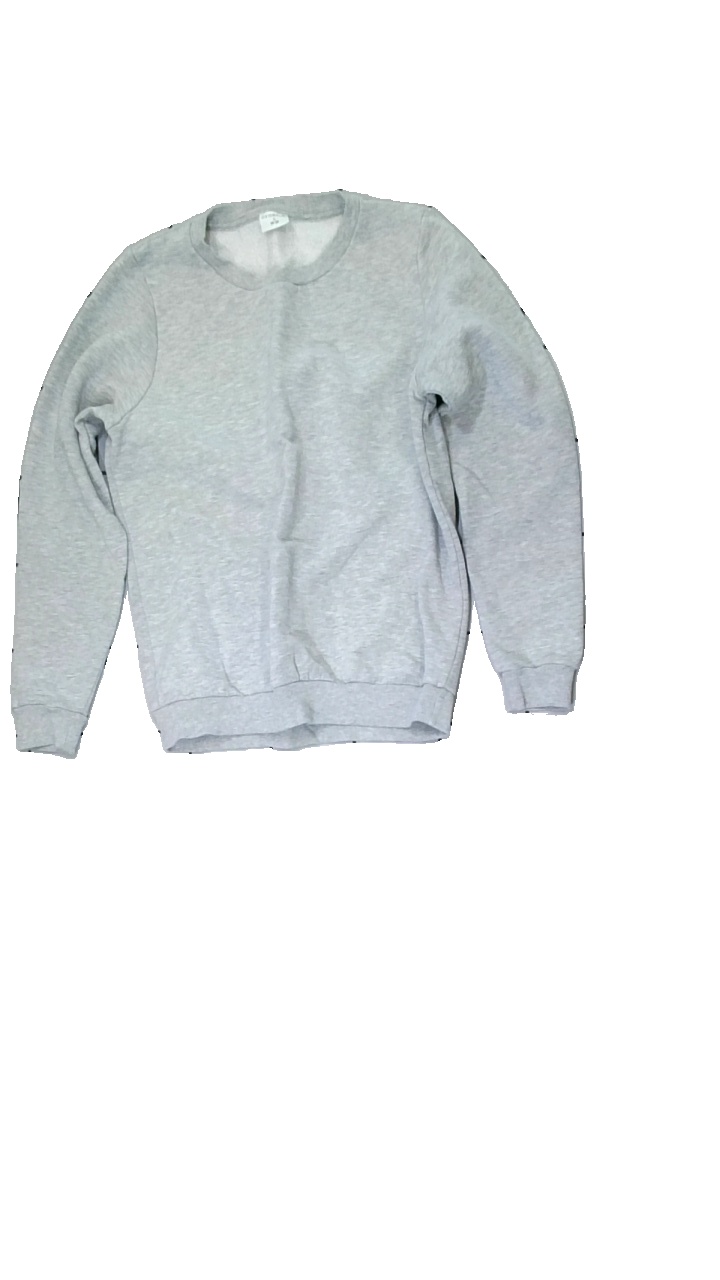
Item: Cardigan (Ladies)
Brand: Stories
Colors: Grey
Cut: Regular, C-collar
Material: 52% cotton 48% poly
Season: All
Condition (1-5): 2
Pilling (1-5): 1
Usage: Export
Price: <50